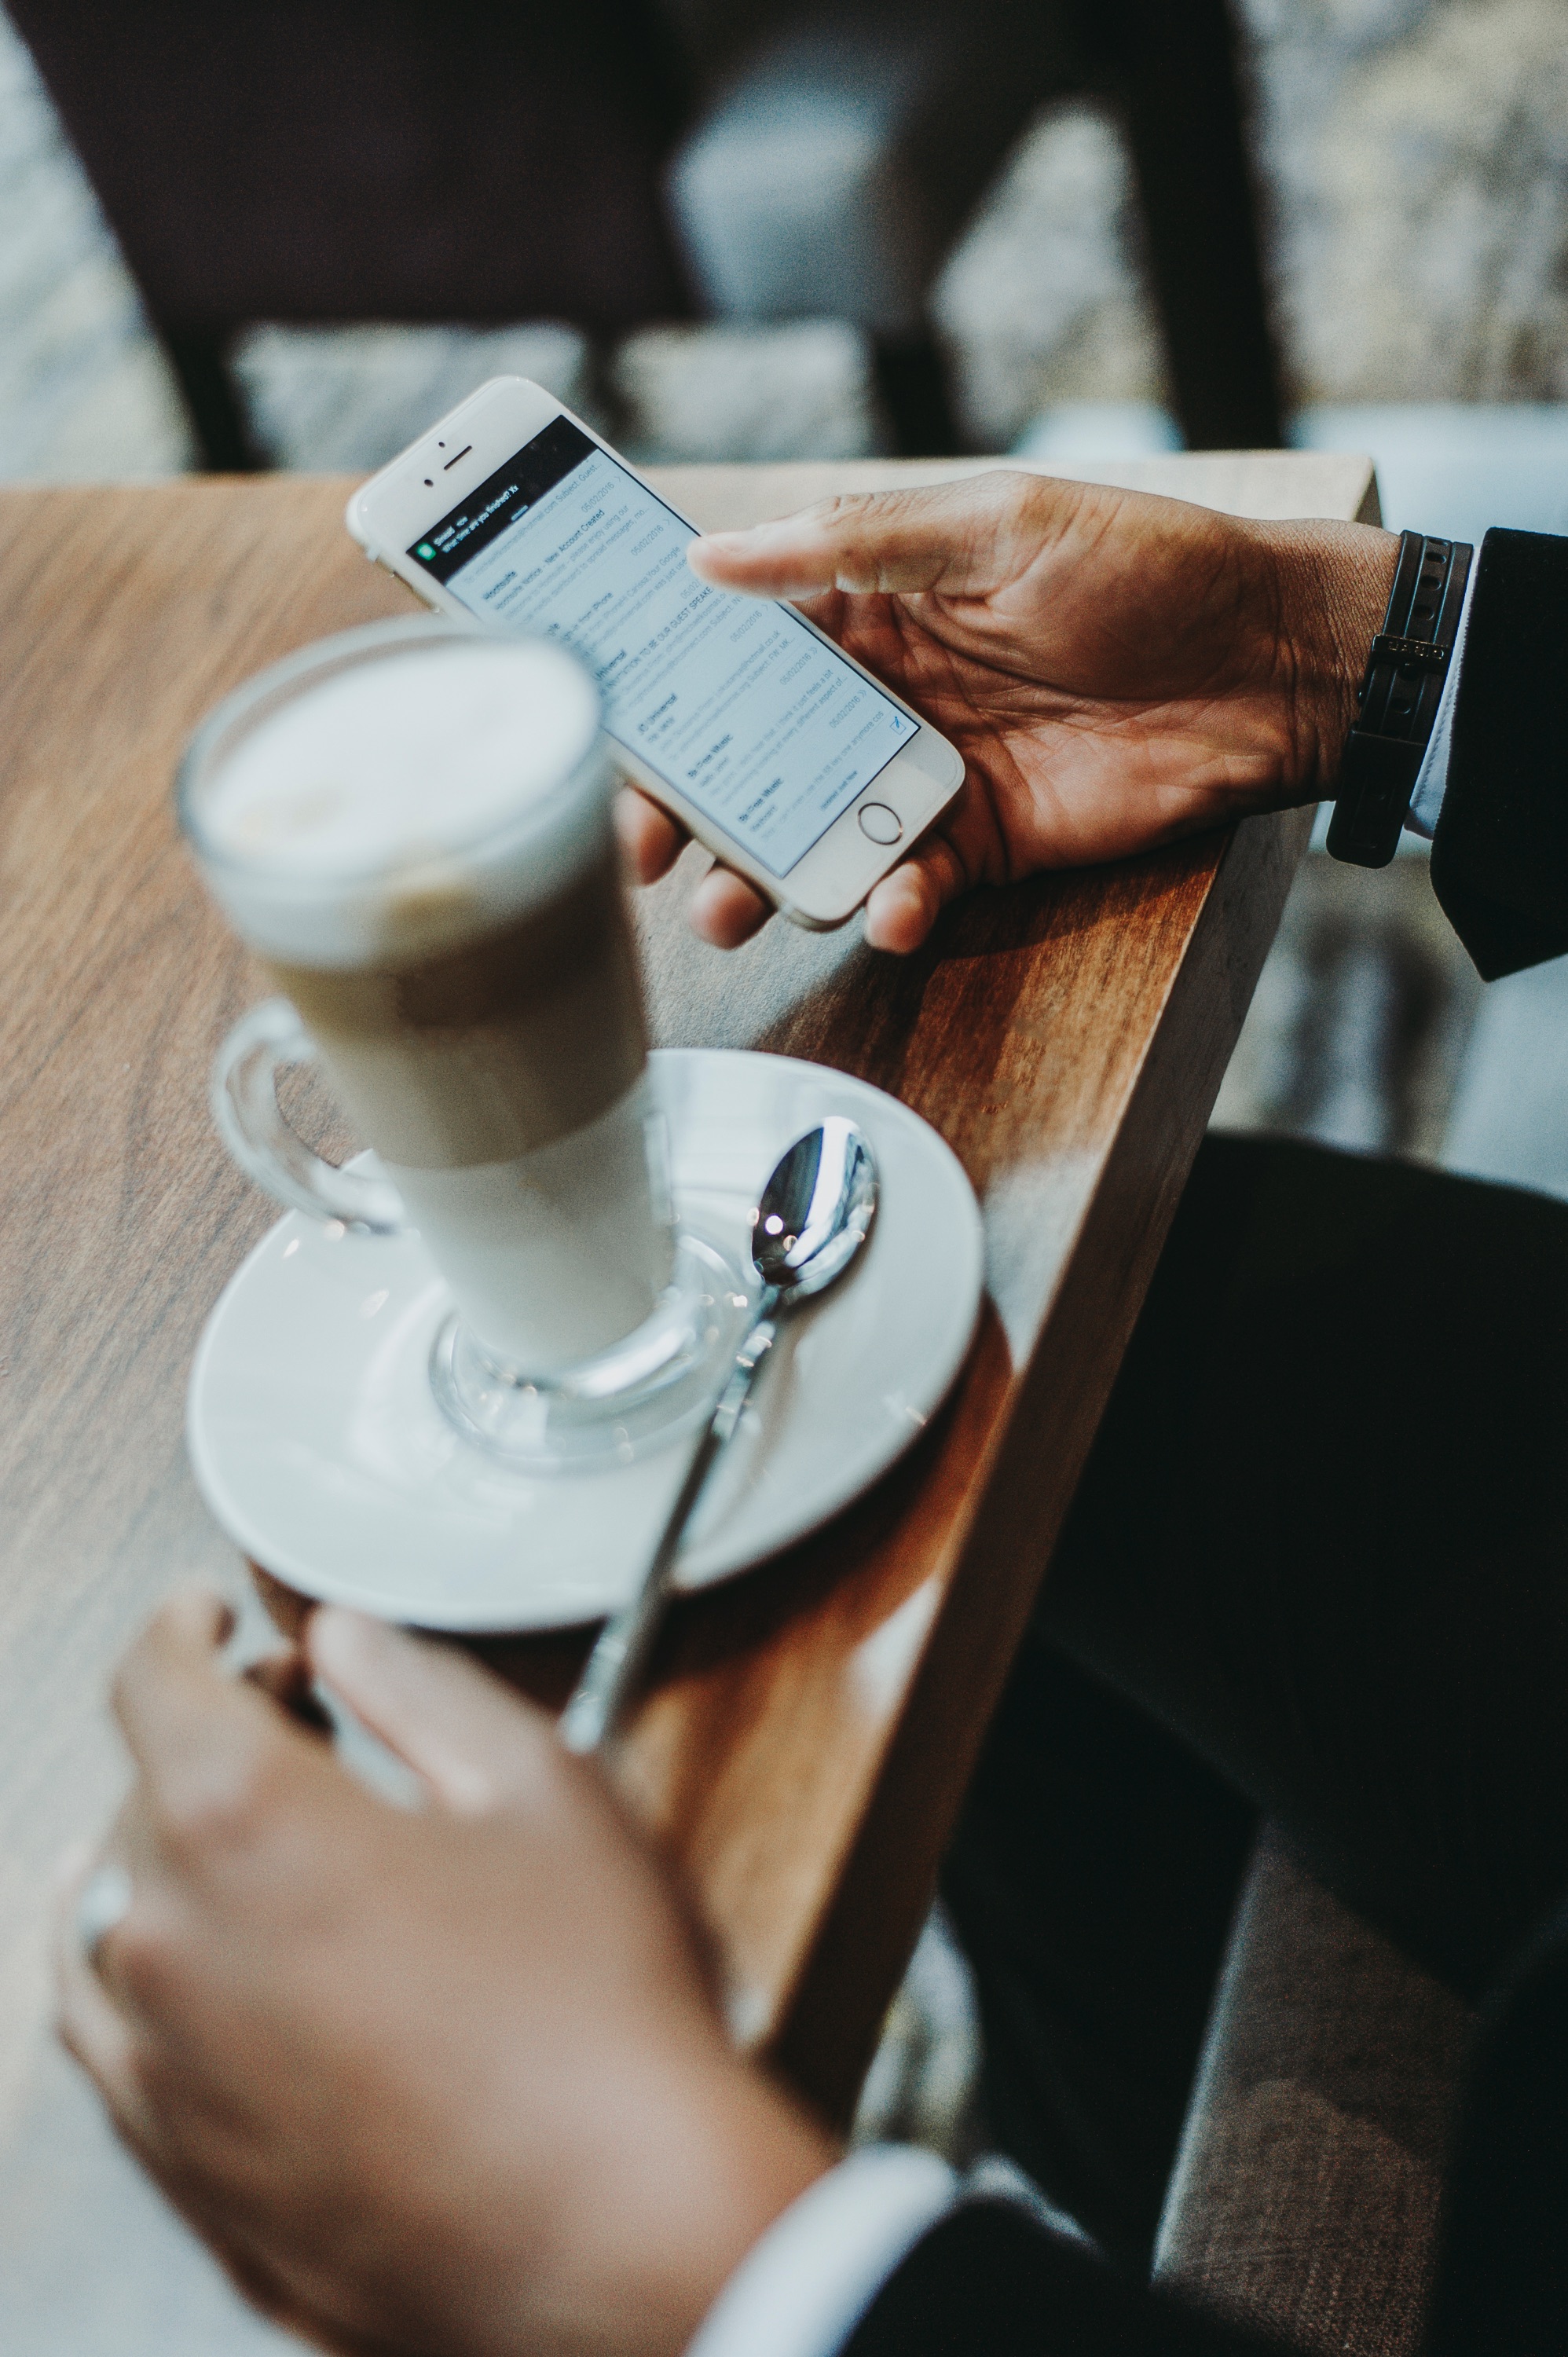
writing, hand, coffee, white, phone, drink, mobile phone, holding, glasses, photograph, skin, shape, sense